Inverness Museum and Art Gallery

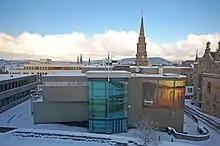
Inverness Museum and Art Gallery

In 1825 the Northern Institute for the Promotion of Science and Literature created a museum in Inverness on Inglis Street. Lack of funds resulted in the collection moving to Inverness Royal Academy in 1834. In the 1860s it was removed to the Mechanics Institute before finally ending up in the town hall by which time the collection had suffered significant losses.